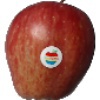
Label: Apple Red 1